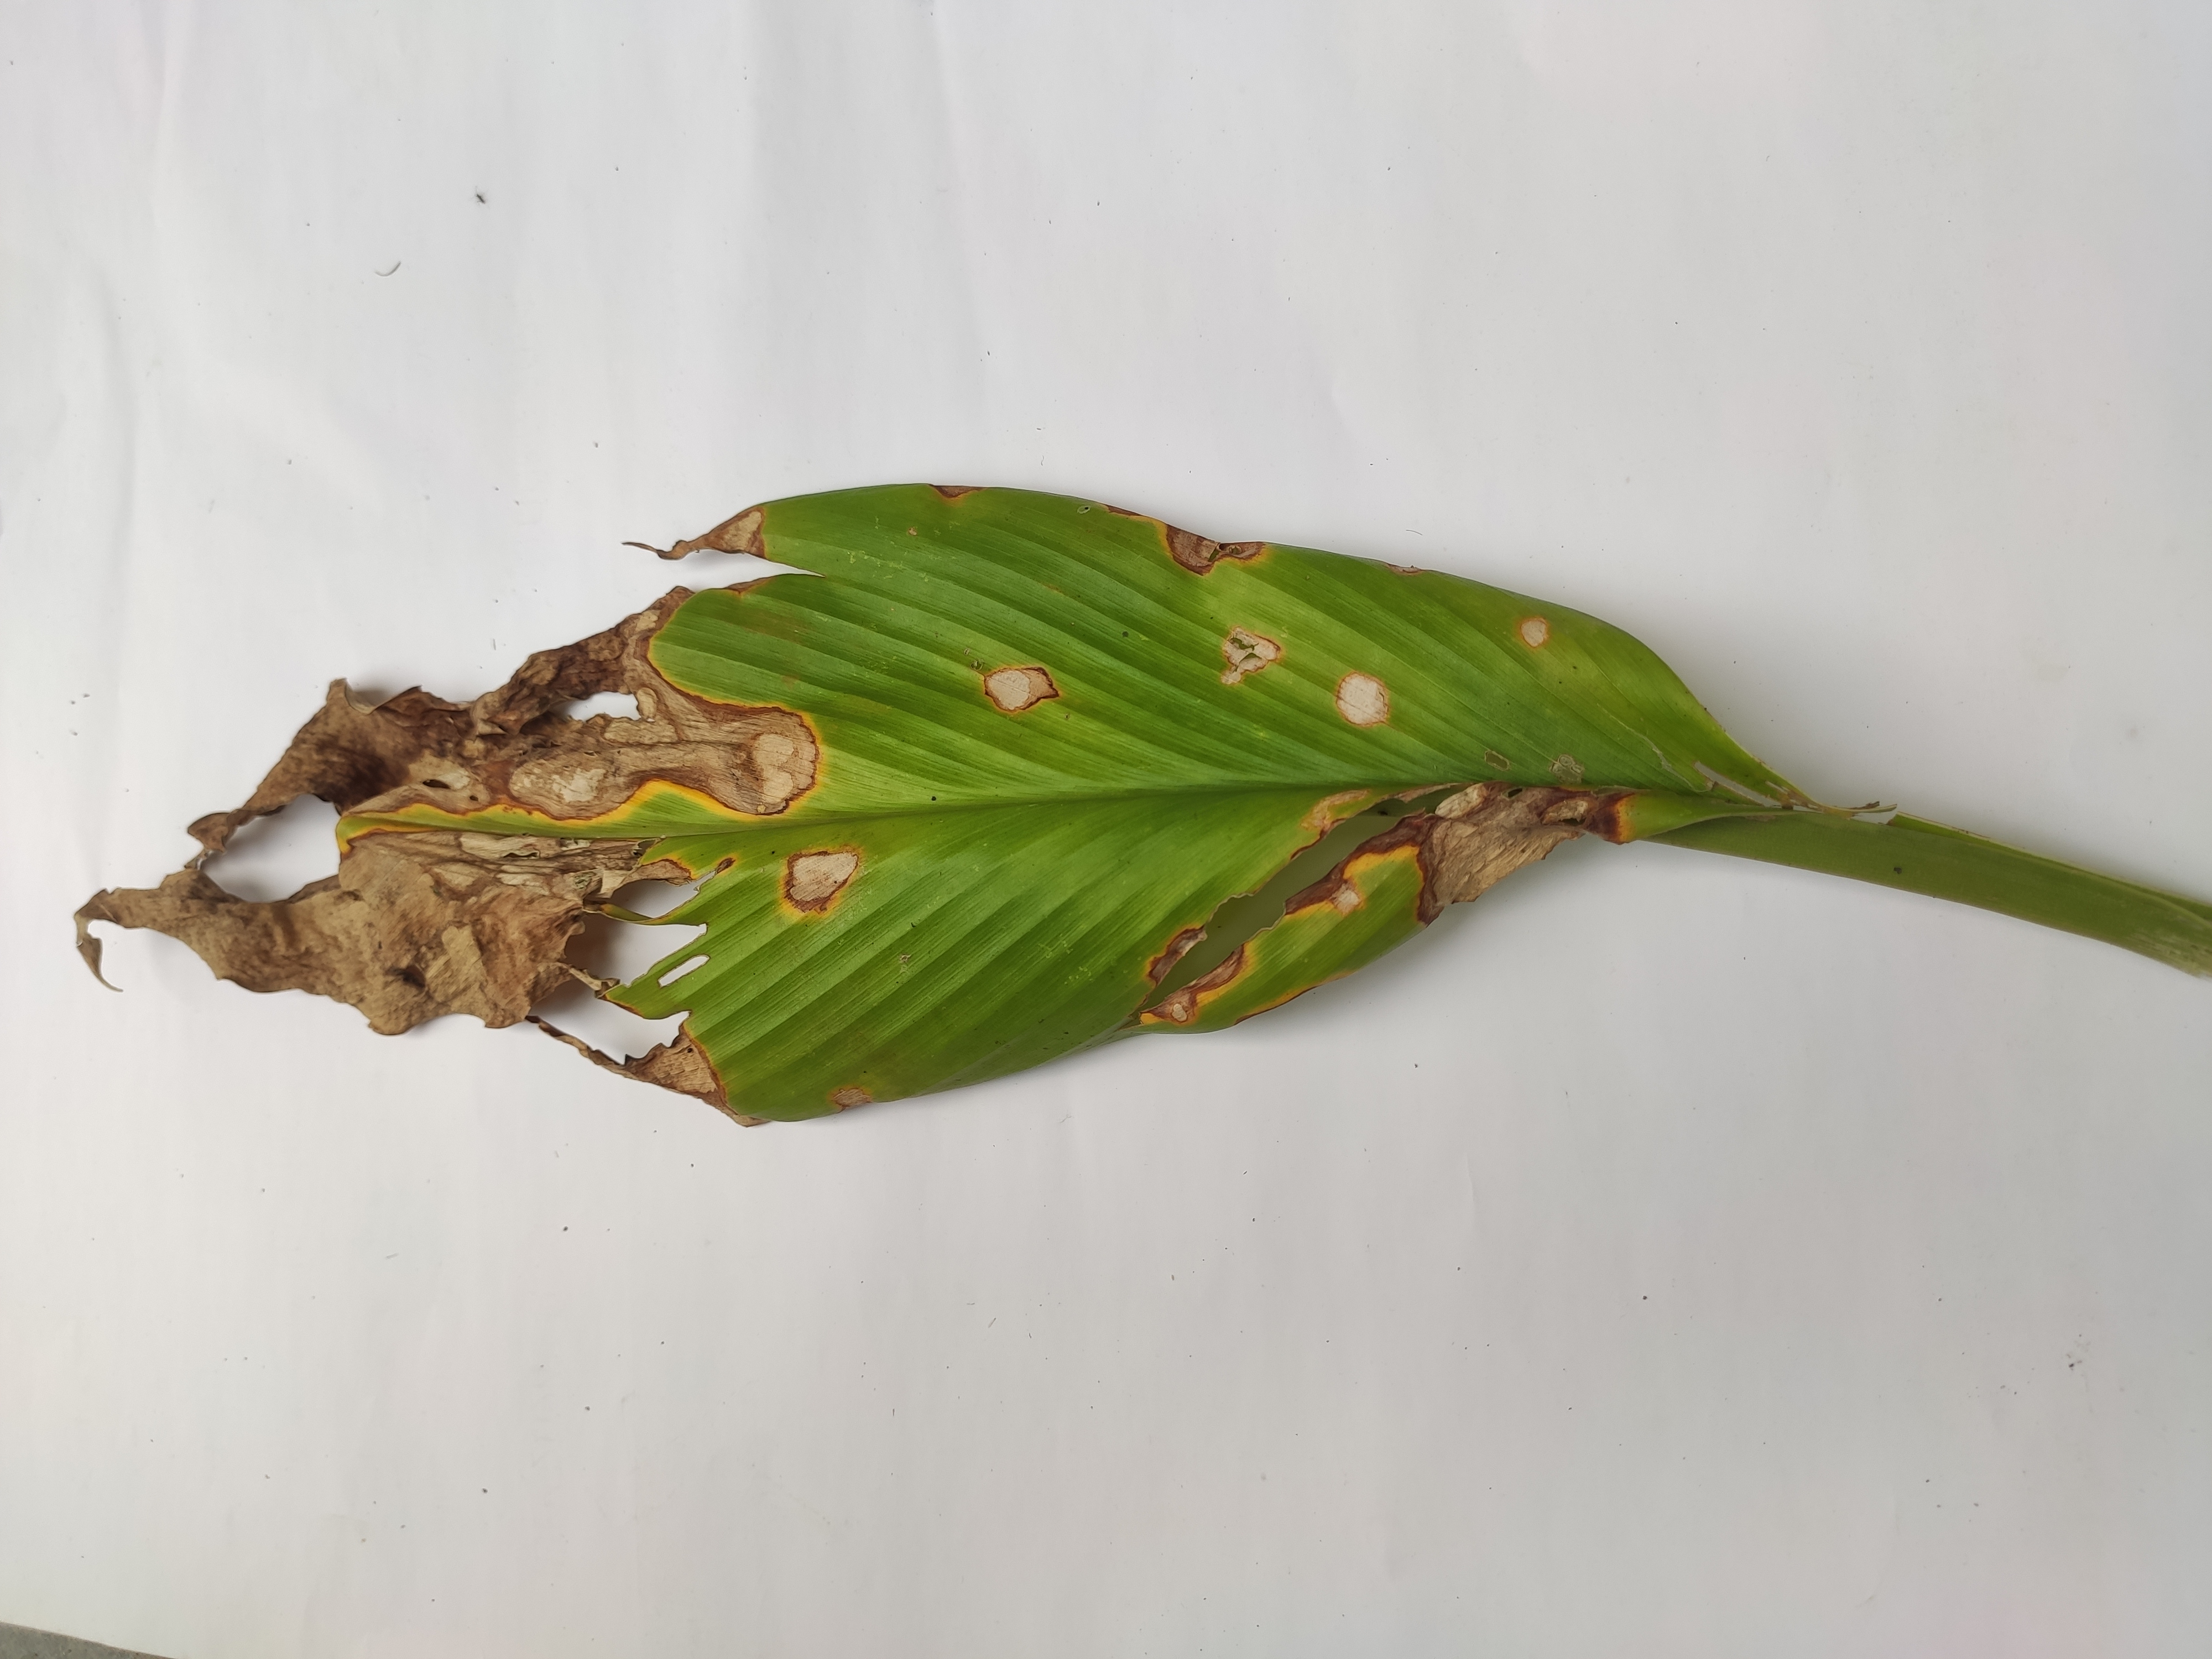
Label: Blotch